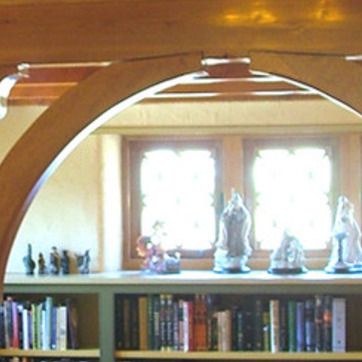
Material: glass